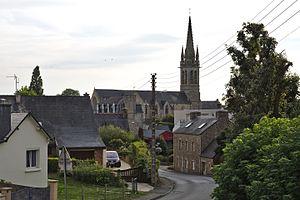
Centre-bourg de Plouisy.
La liste des églises des Côtes-d'Armor recense de la manière la plus complète possible les églises, cathédrales et basiliques situées dans le département français des Côtes-d'Armor.
Plouisy [pluizi] est une commune bretonne du département des Côtes-d'Armor, en région Bretagne.